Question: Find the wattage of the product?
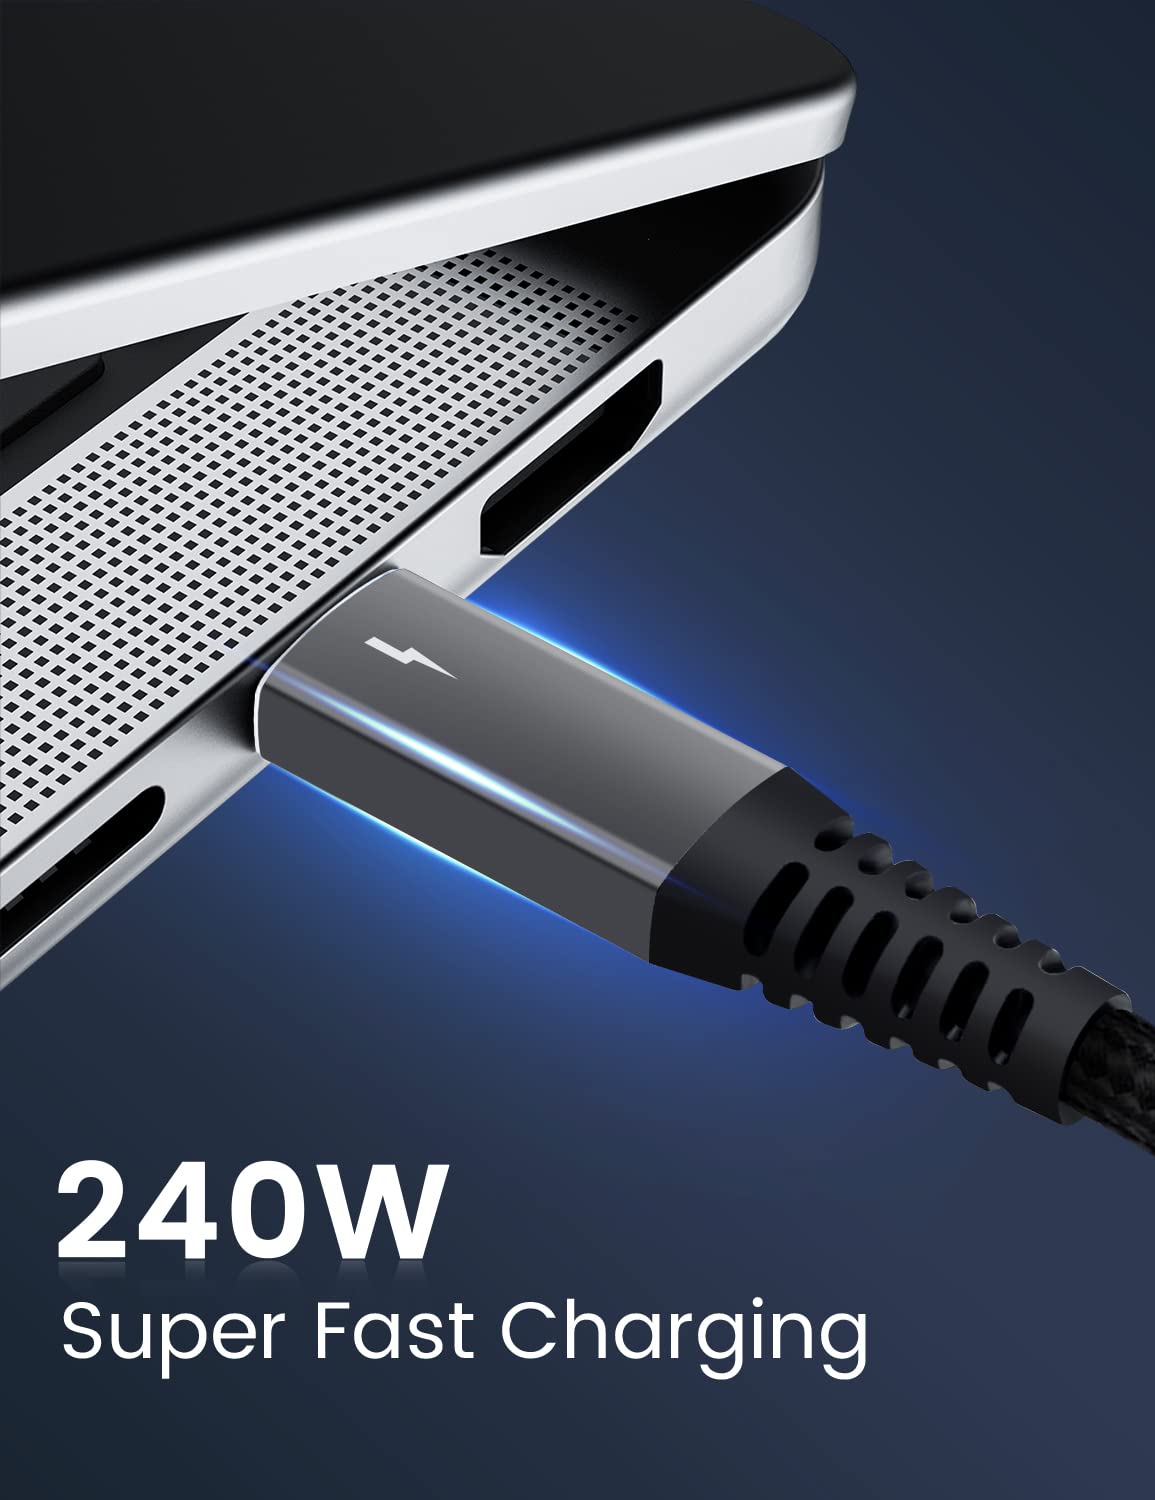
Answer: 240.0 watt